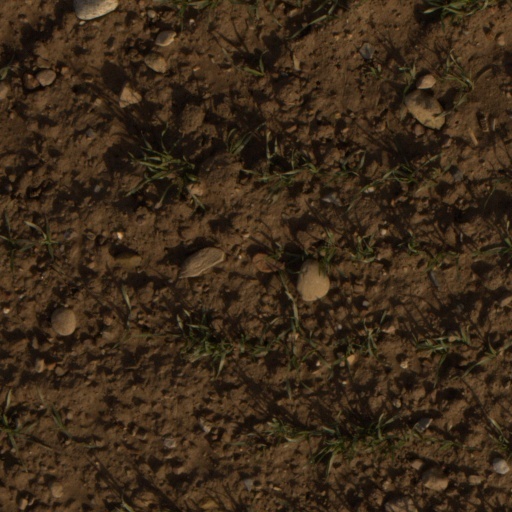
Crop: wheat